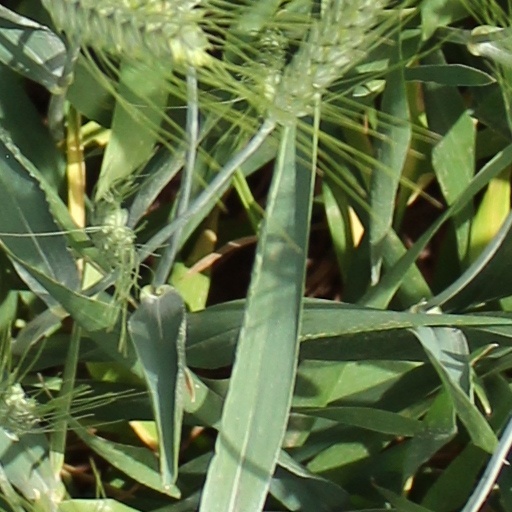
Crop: wheat